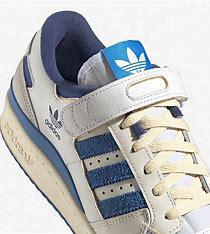
Brand: Adidas
Model: Forum Cl